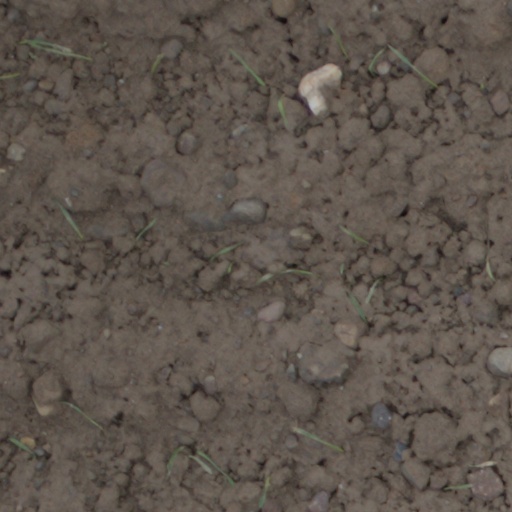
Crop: wheat